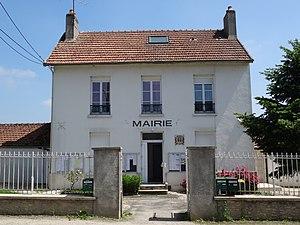
Mairie de Cucharmoy. (Seine-et-Marne, région Île-de-France).
Cucharmoy est une ancienne commune française située dans le département de Seine-et-Marne en région Île-de-France.